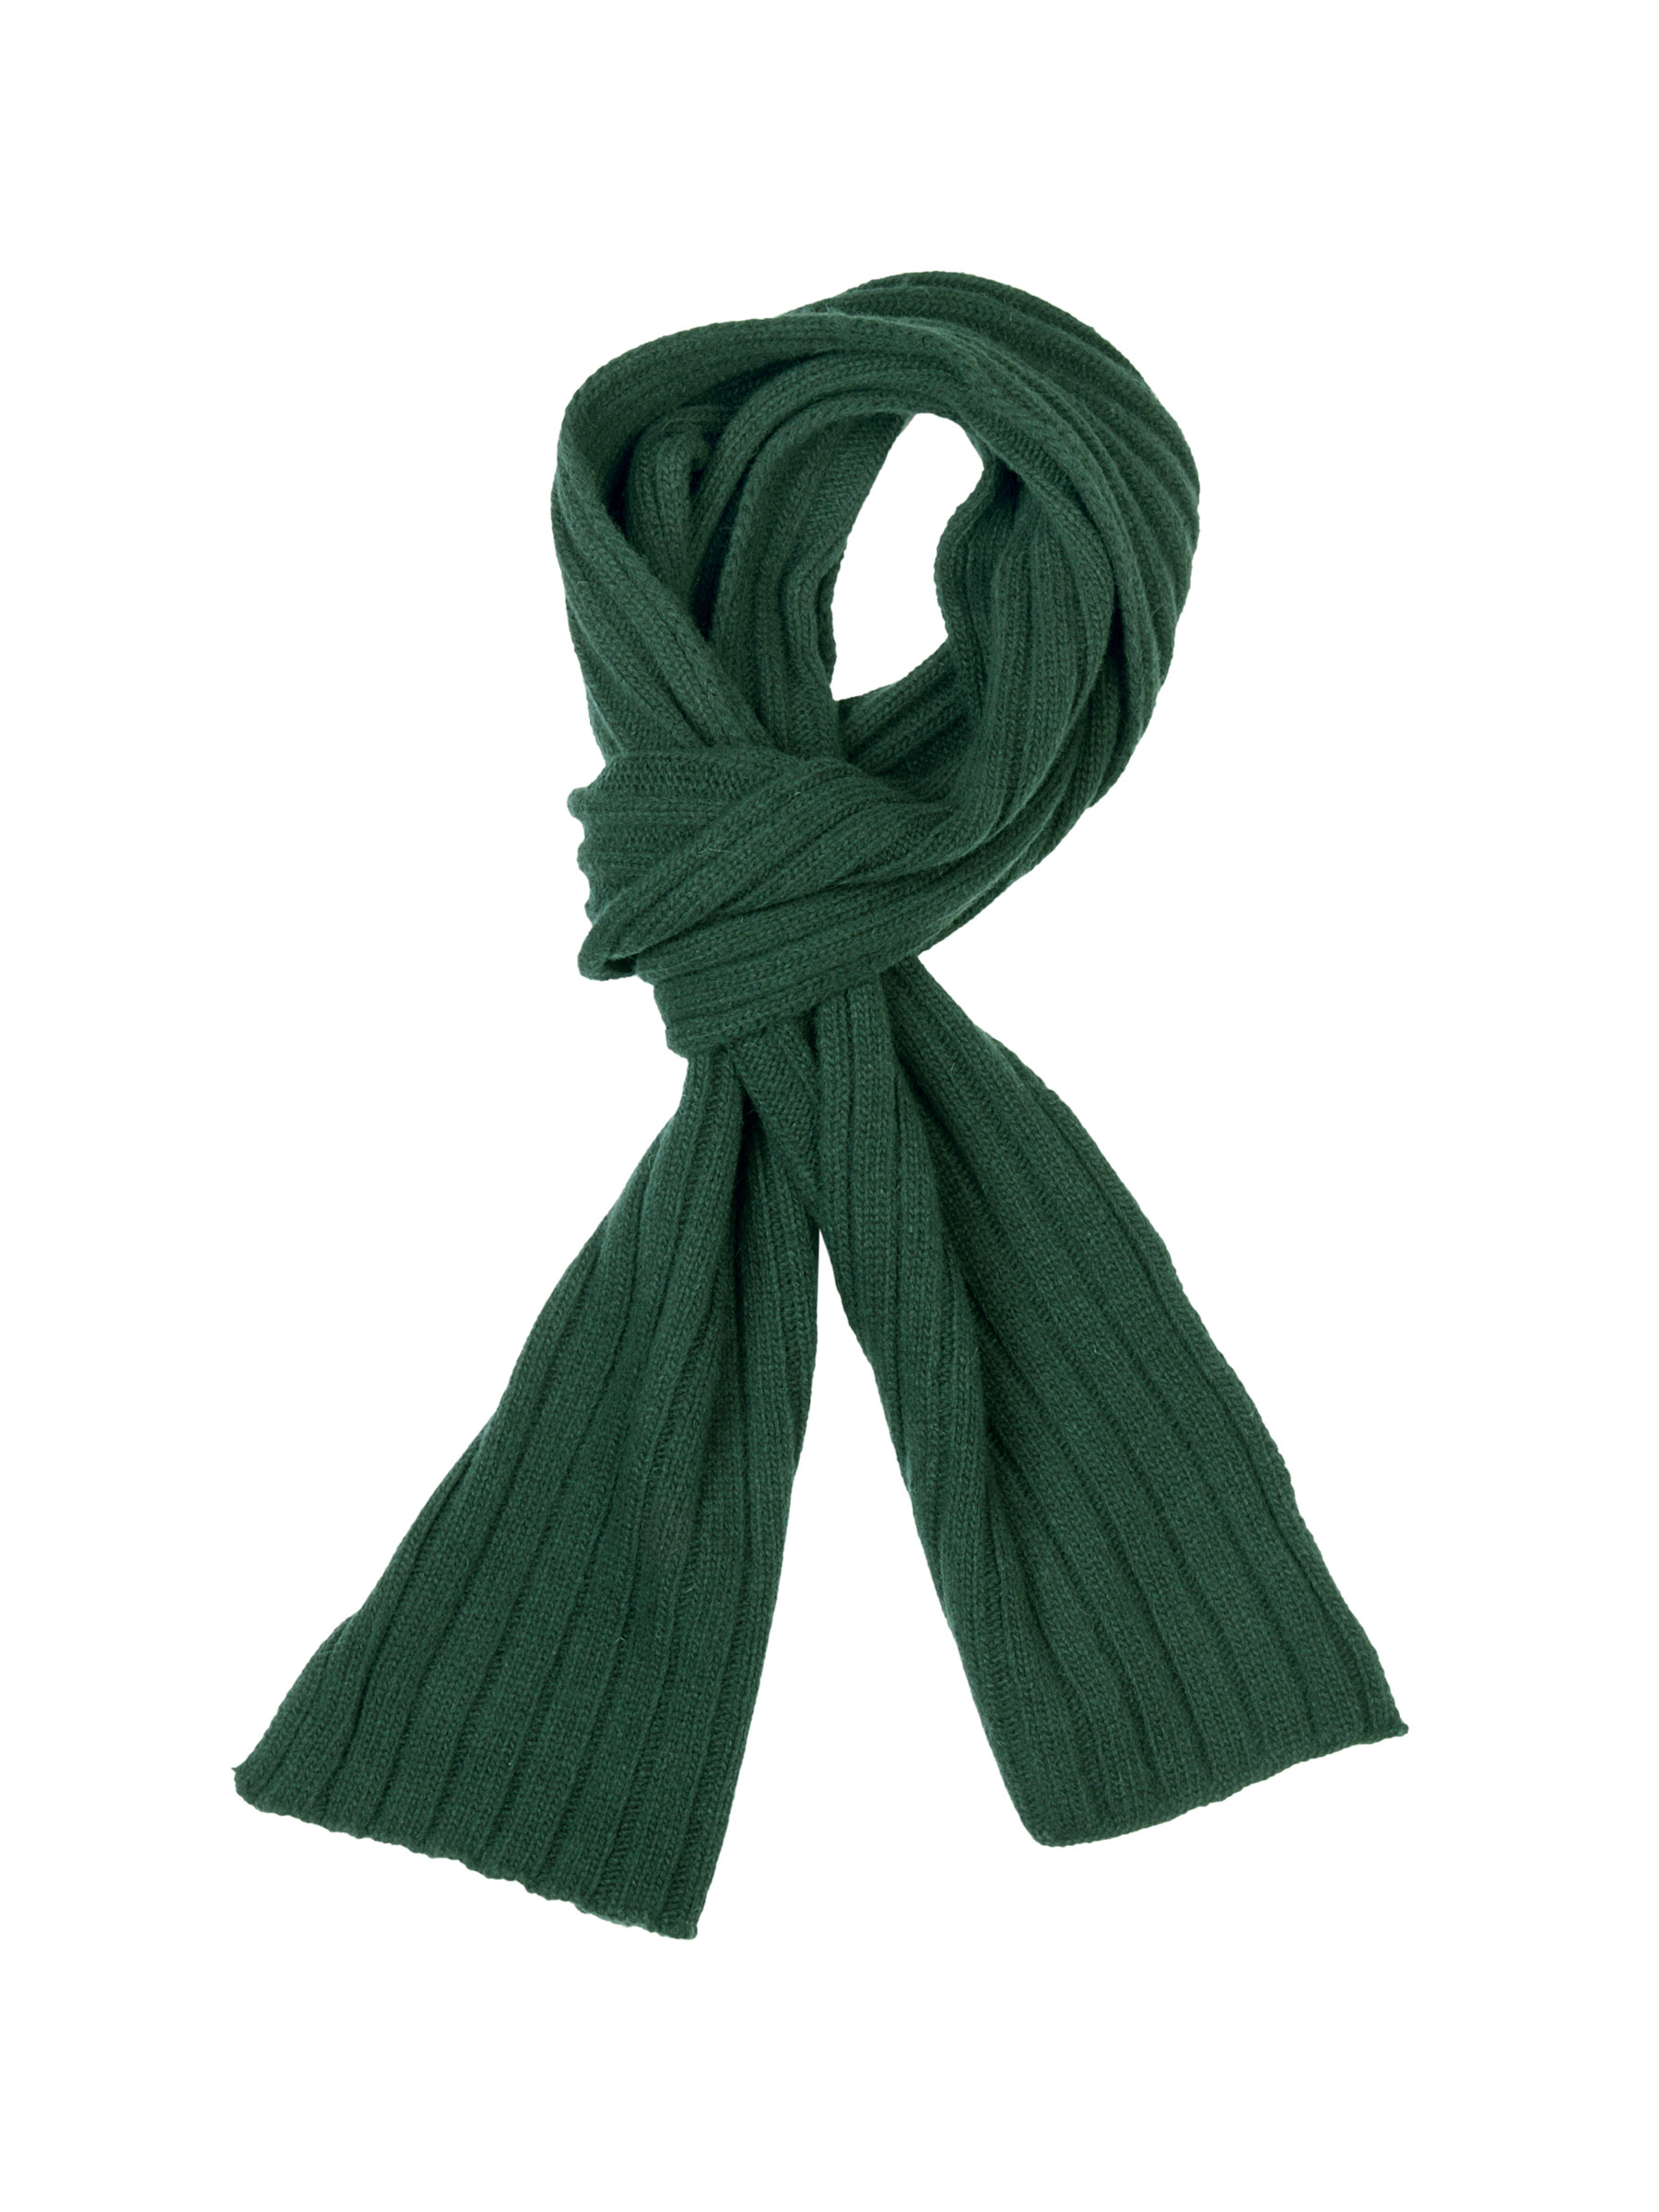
United Colors of Benetton Men Solid Green Mufflers
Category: Accessories / Mufflers / Mufflers
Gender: Men
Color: Green
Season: Fall 2011
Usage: Casual